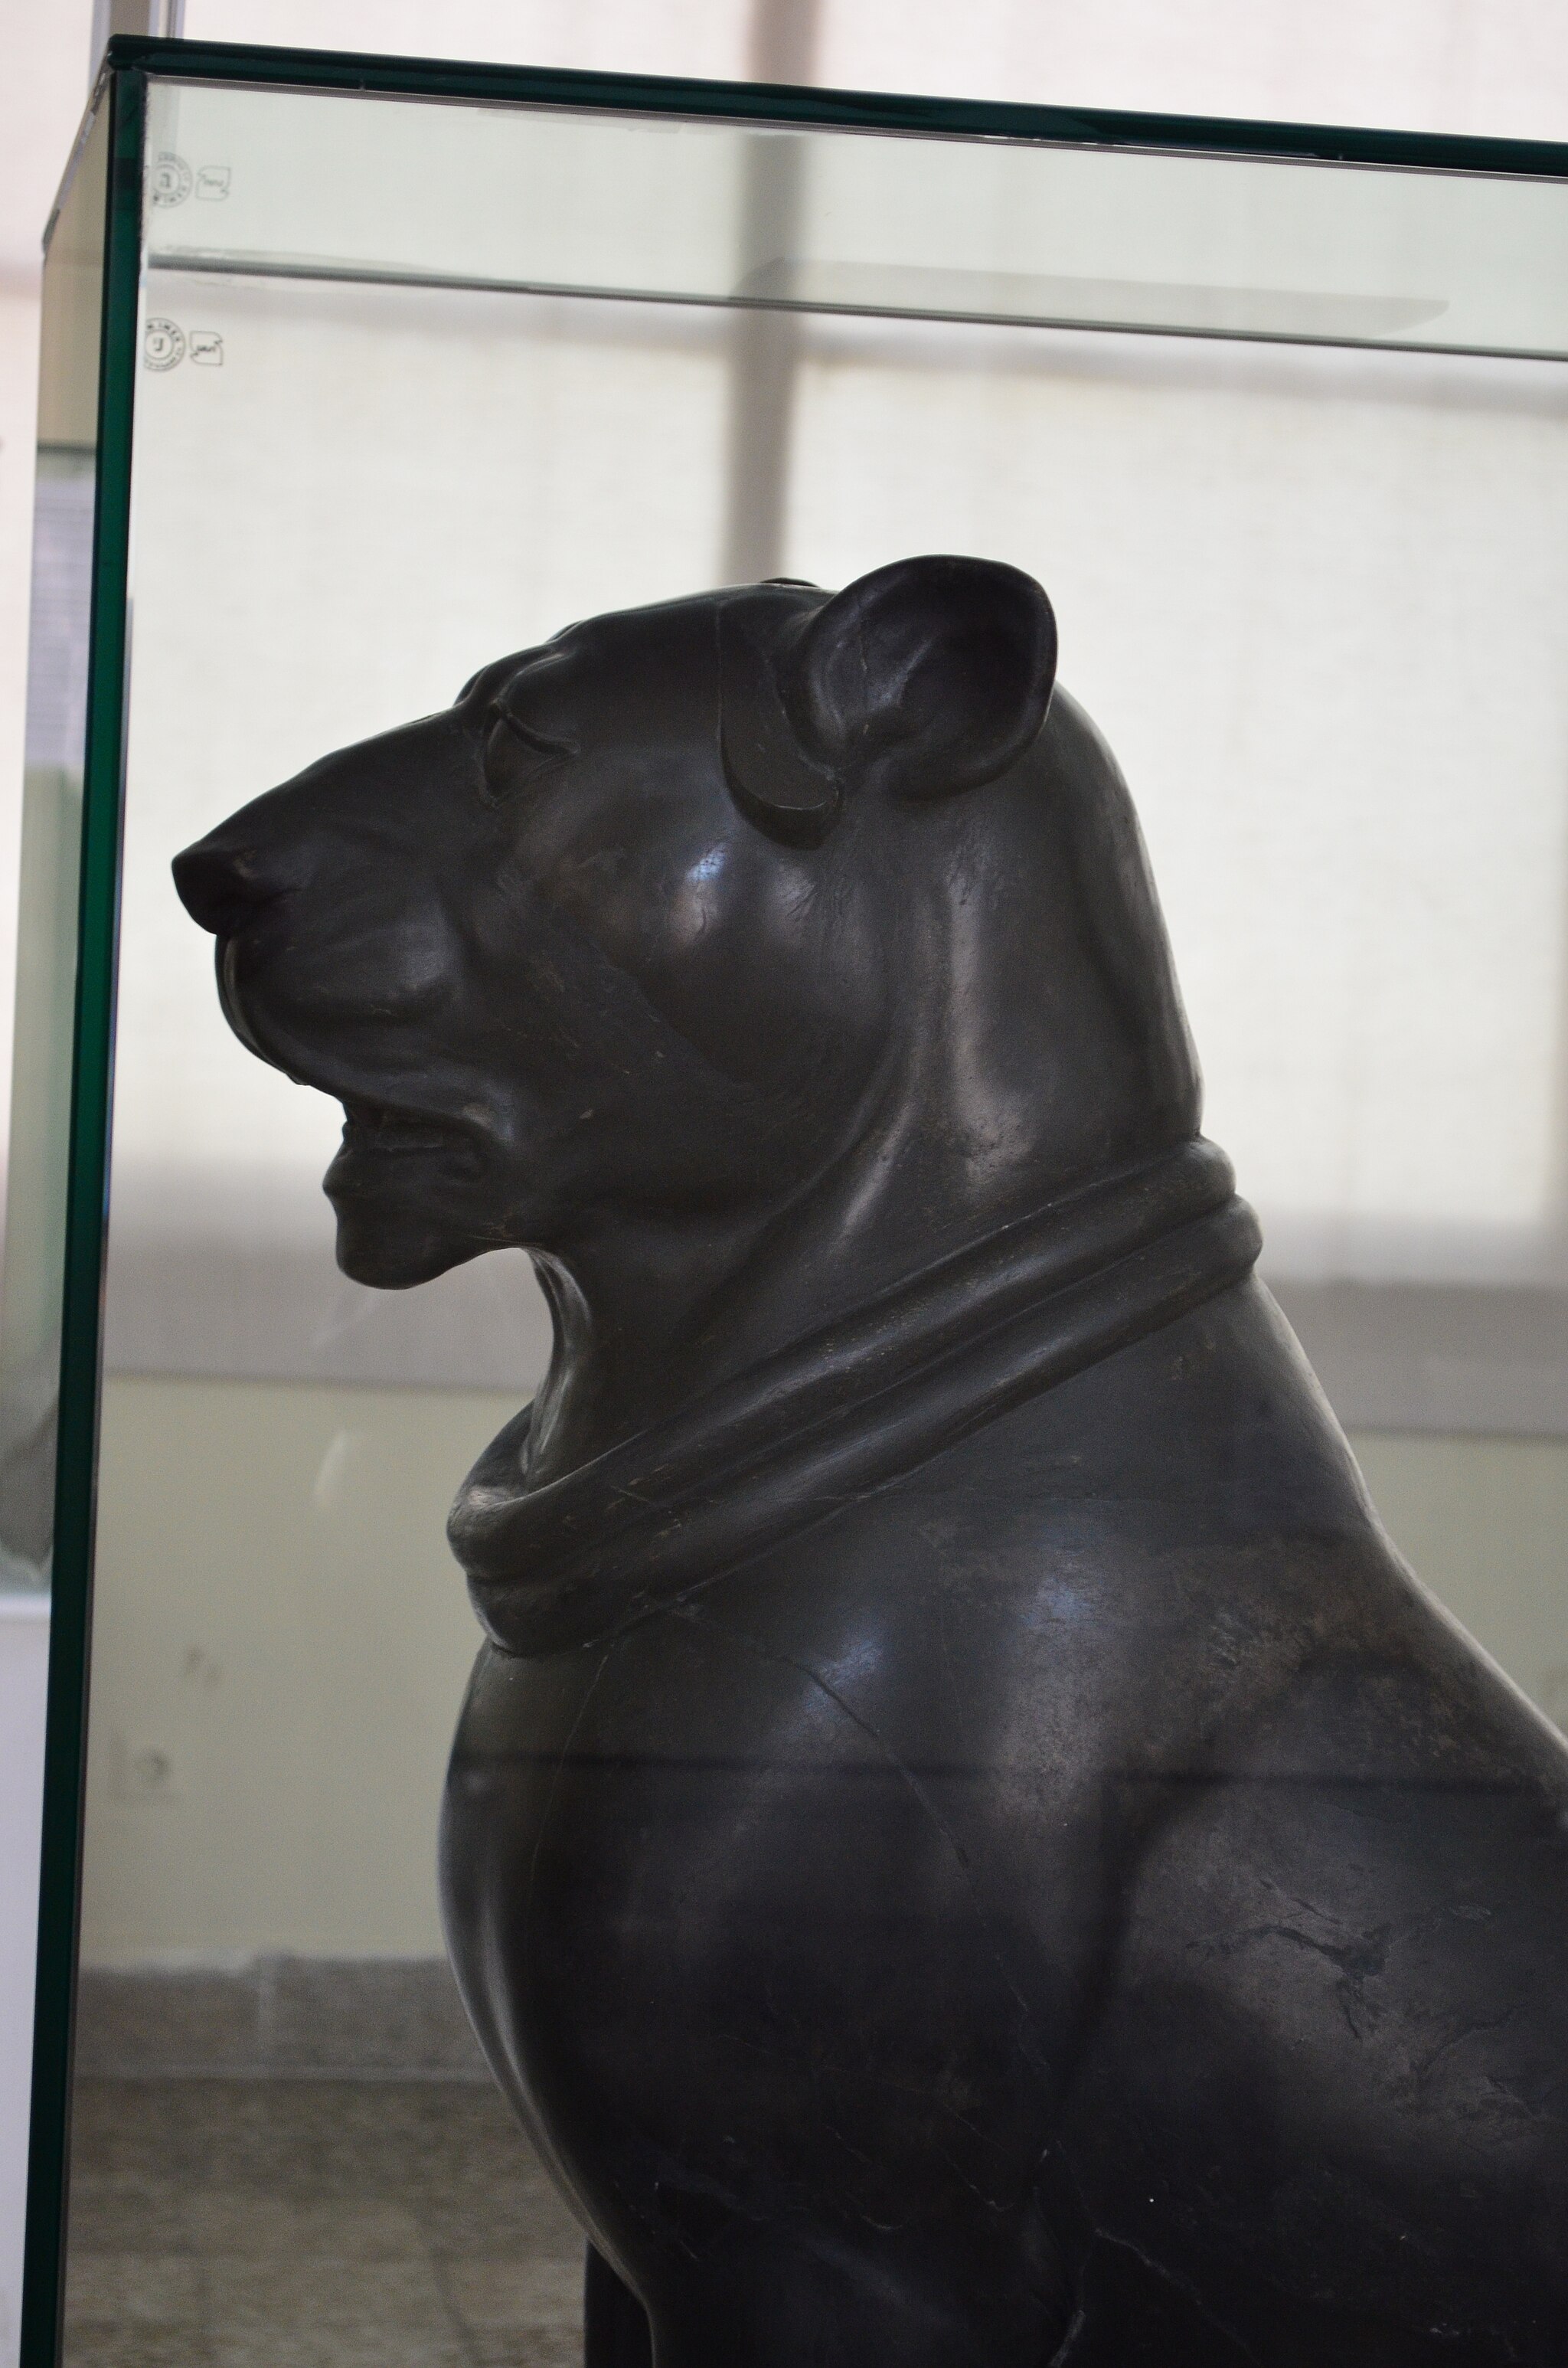
Title: National Museum of Iran Darafsh (1036)
Description: National Museum of Iran
Date: 2015-06-28 15:18:36
Categories: GFDL, License migration redundant, Self-published work, Photos by Darafsh Kaviyani, Mastiff of Persepolis